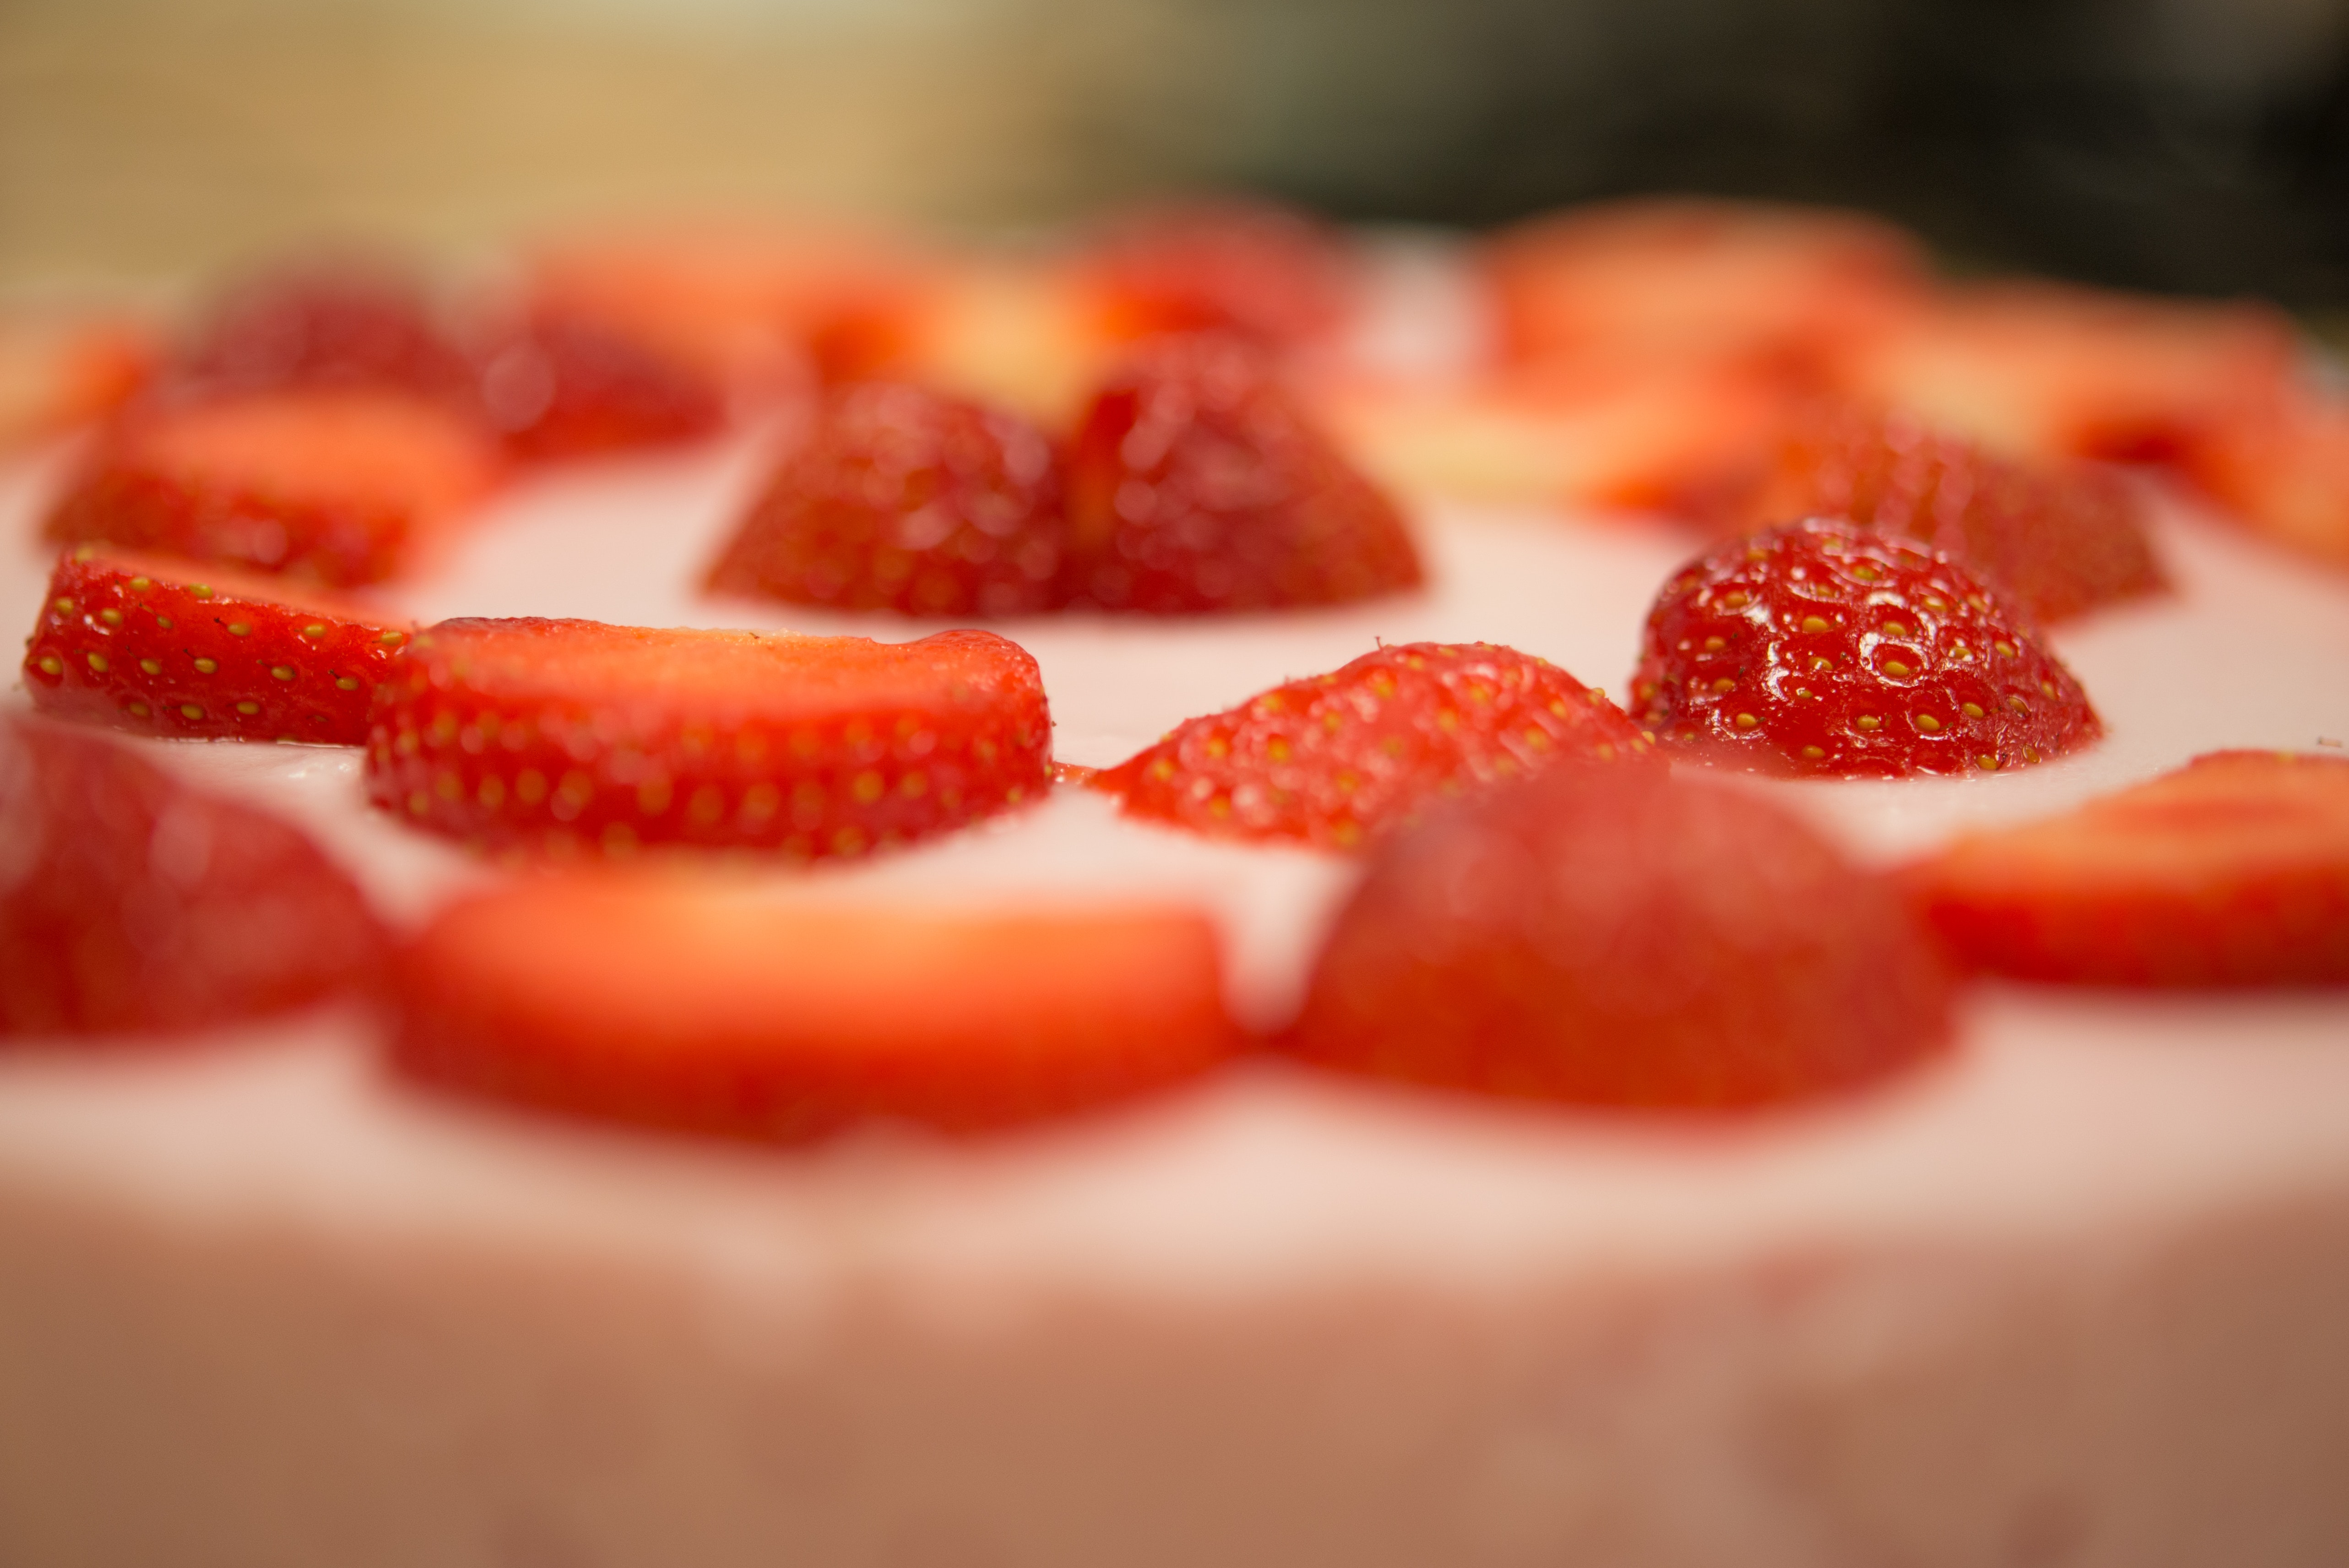
food, strawberries, strawberry, sweetness, dish, cuisine, dessert, fruit, cream, ingredient, cake, fruit cake, berry, plant, bavarian cream, produce, pavlova, baked goods, gelatin dessert, strawberry pie, recipe, mascarpone, tart, whipped cream, mousse, torte, patisserie, pastry